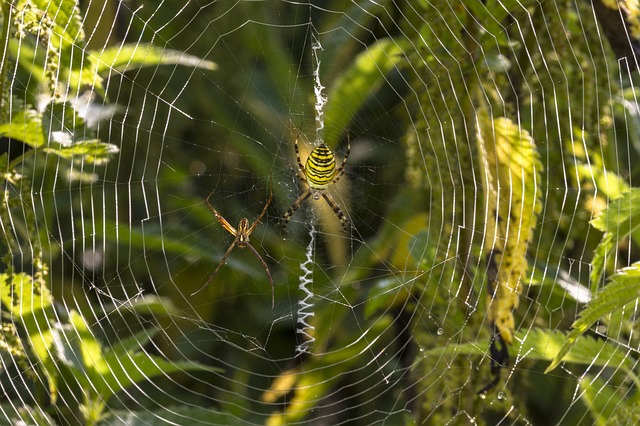
Label: spider